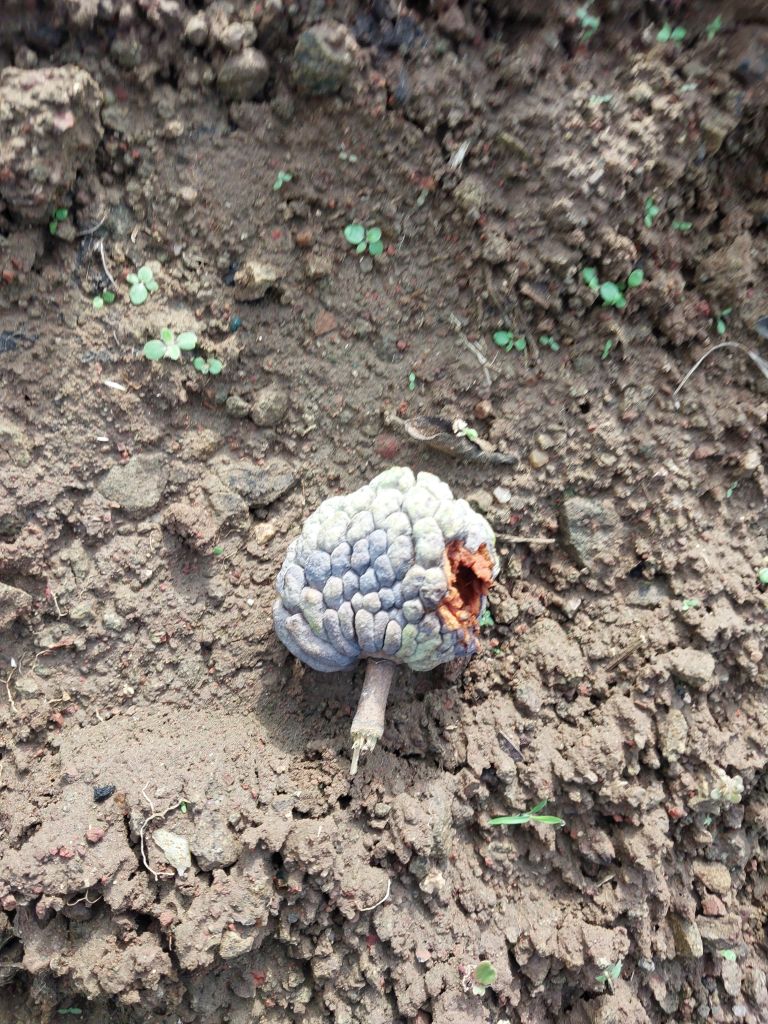
Disease label: Blank Canker